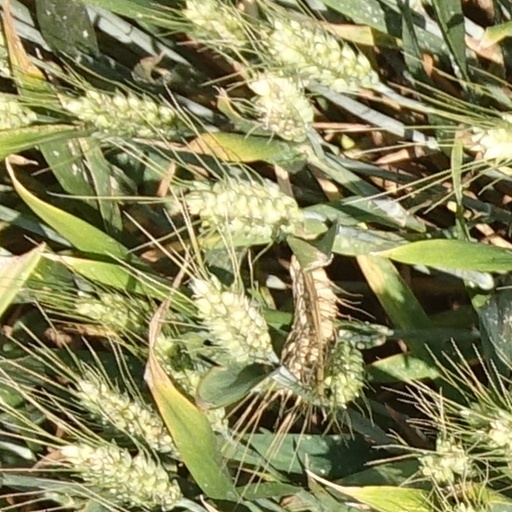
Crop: wheat